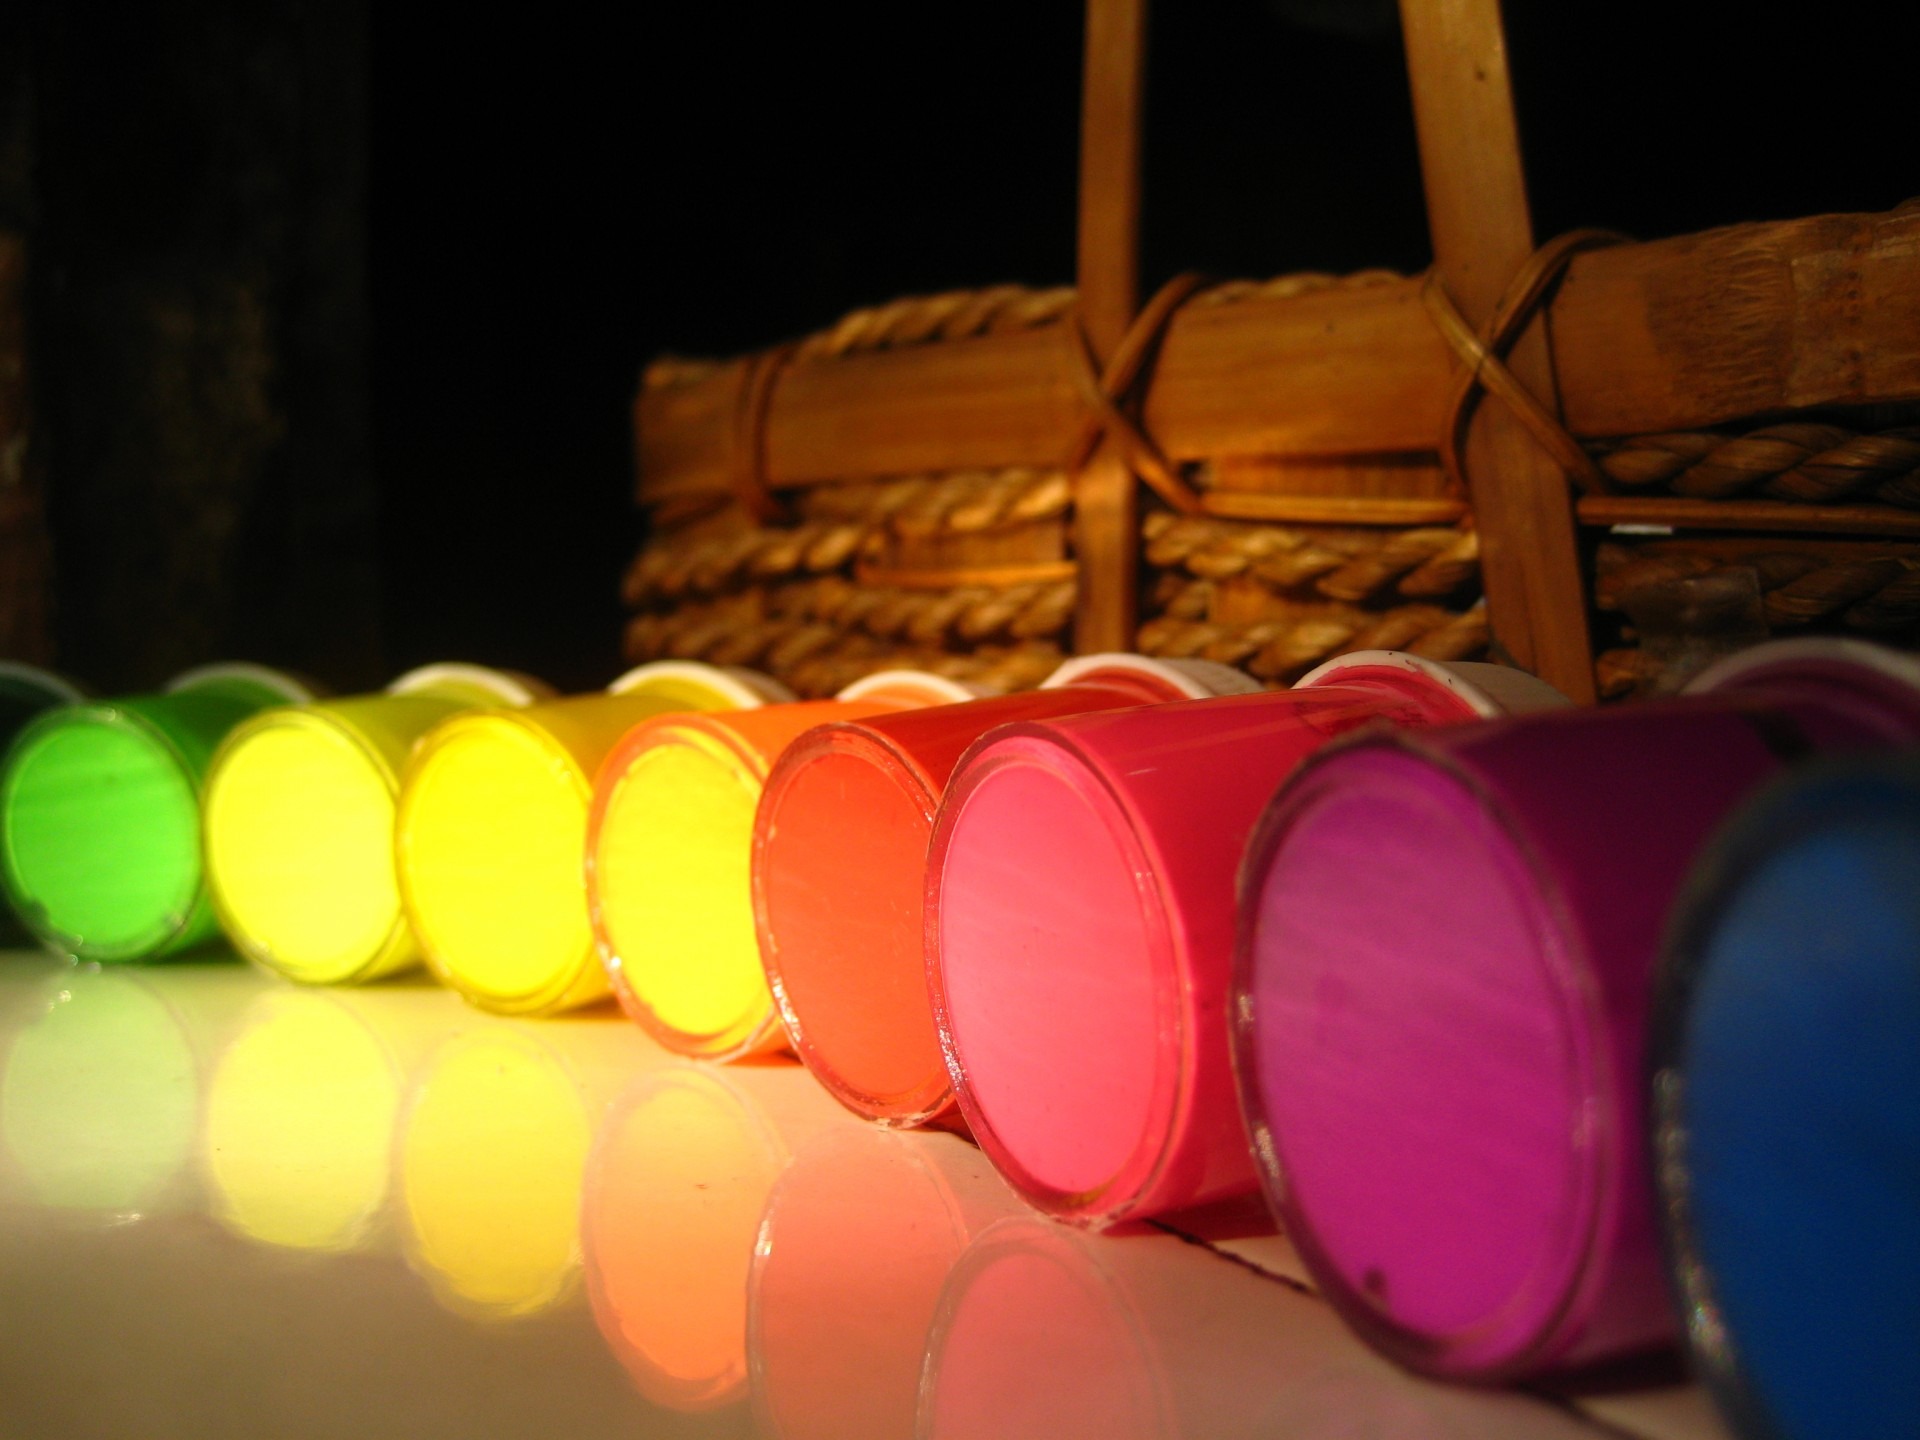
light, food, red, color, paint, colorful, yellow, lighting, toy, circle, rainbow, conceptual, poster, shape, macro photography, art supplies